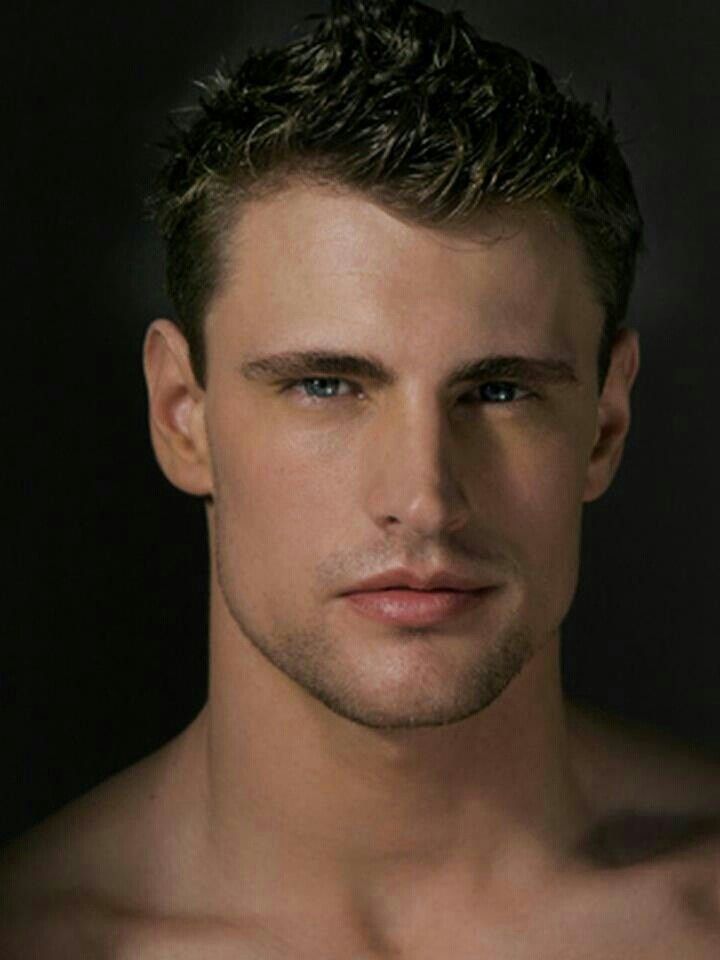
Portrait style: Real Portrait